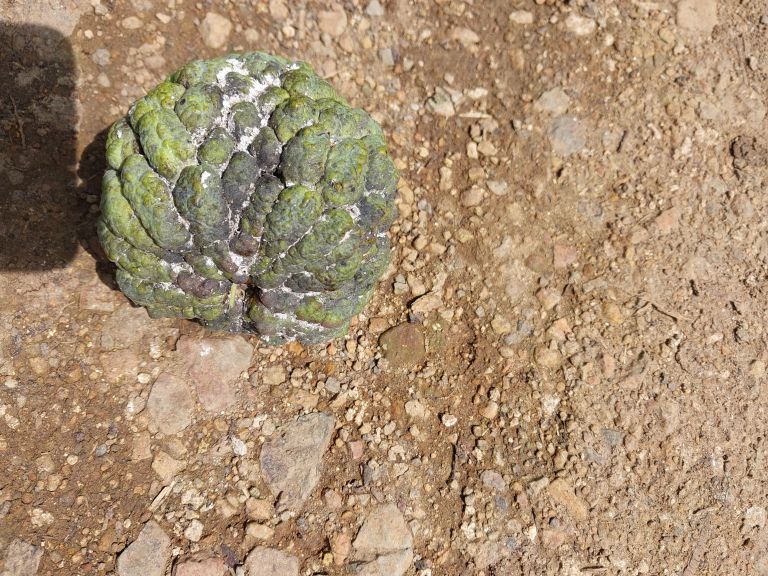
Disease label: Blank Canker